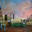
Label: streetcar